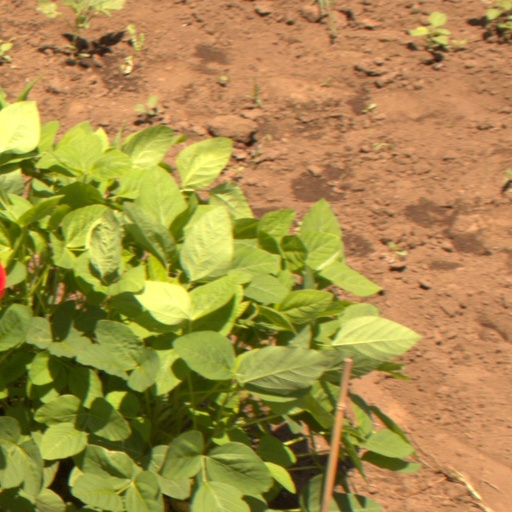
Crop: soybean